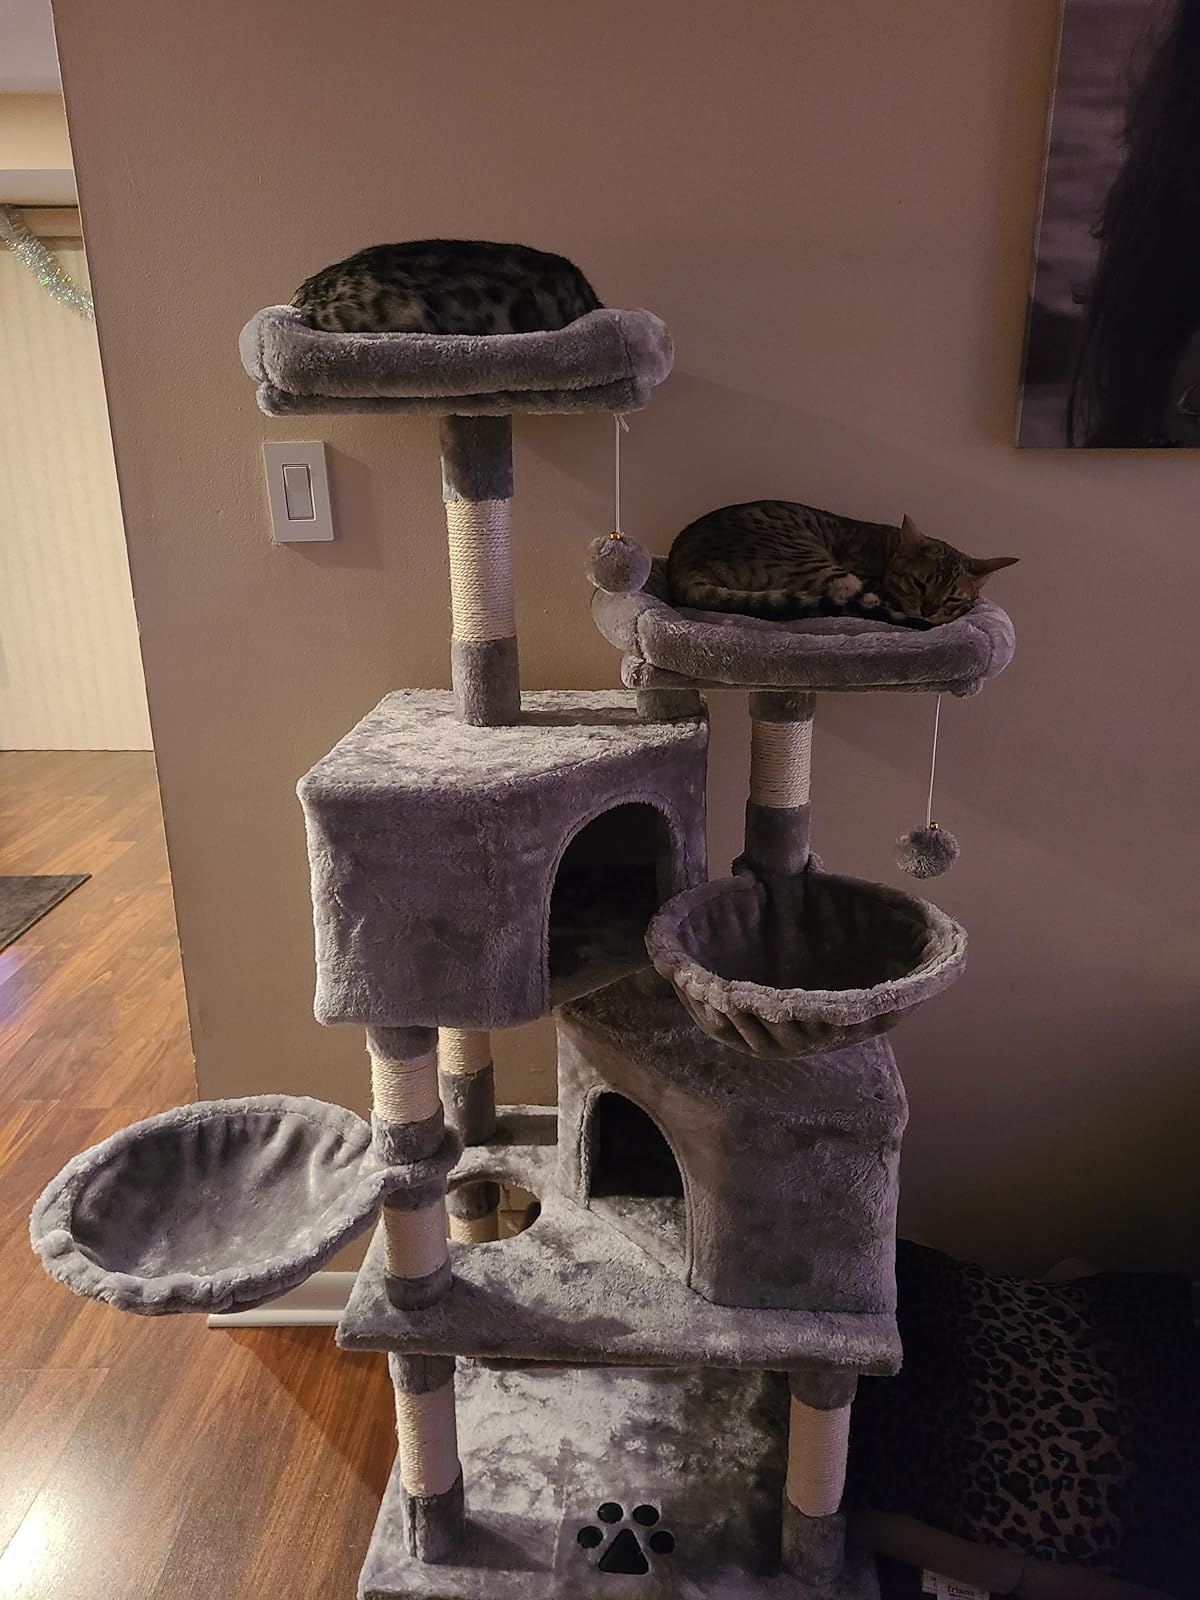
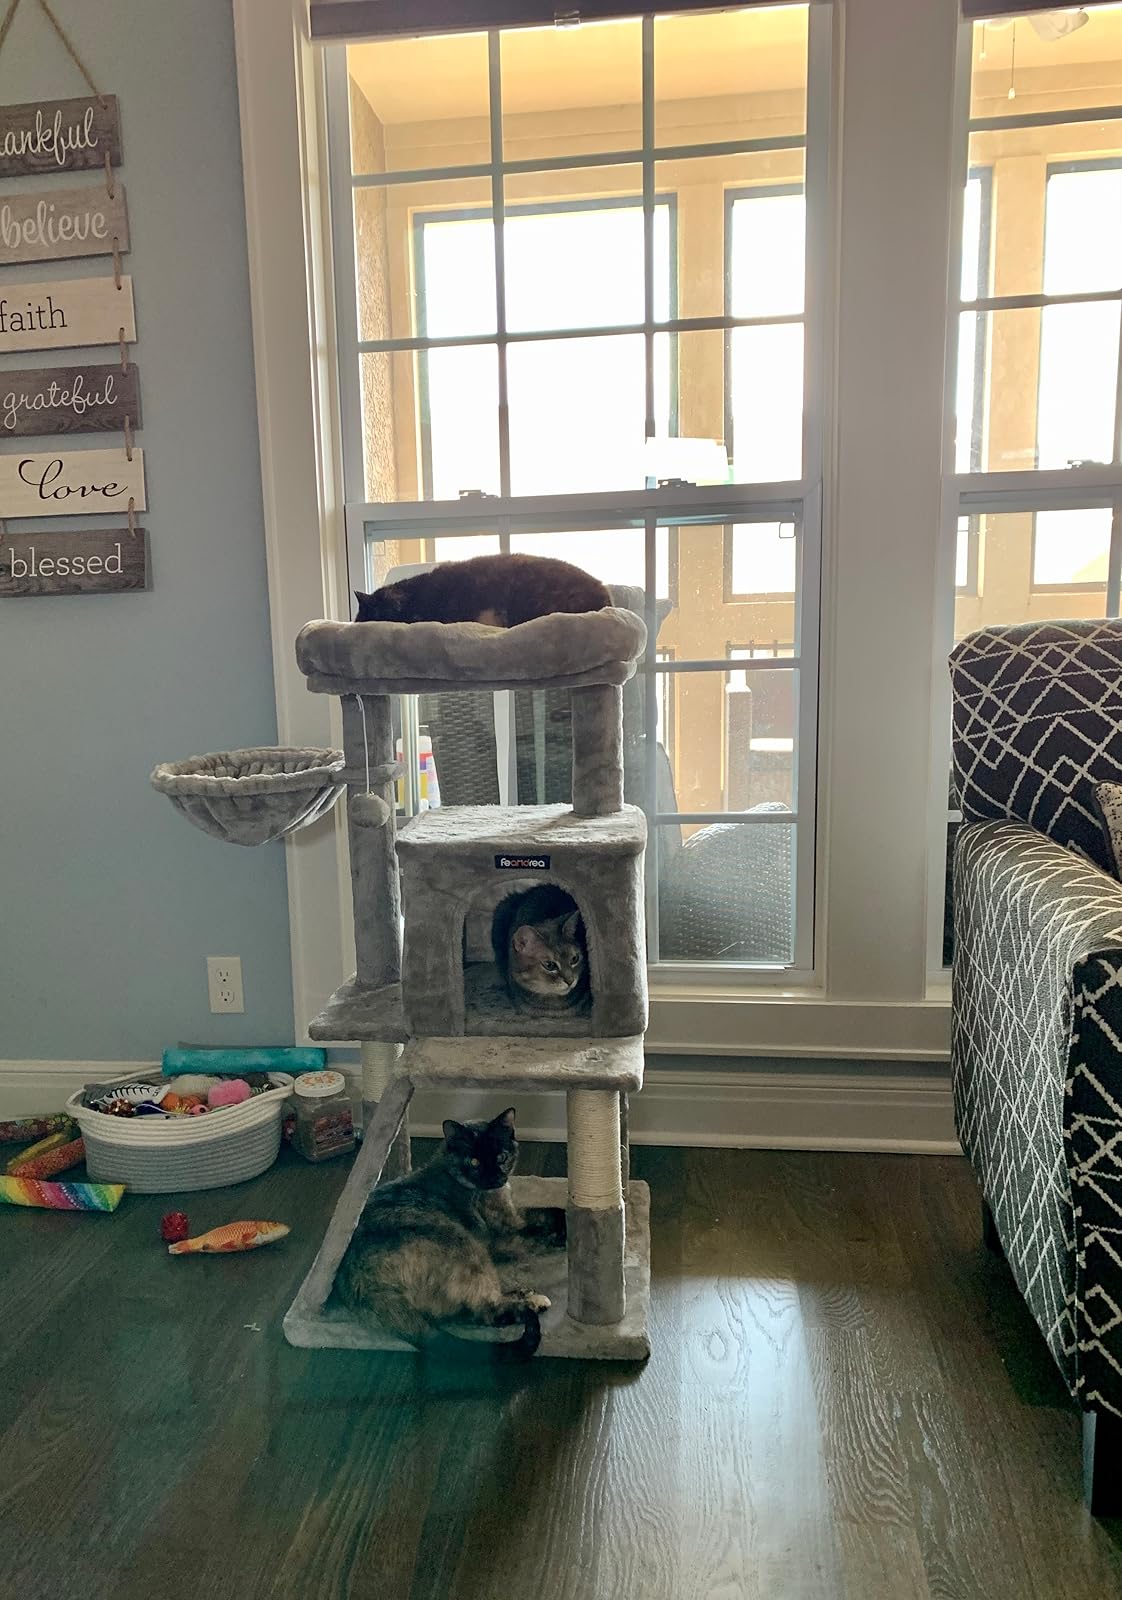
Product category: items_cat tree
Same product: no